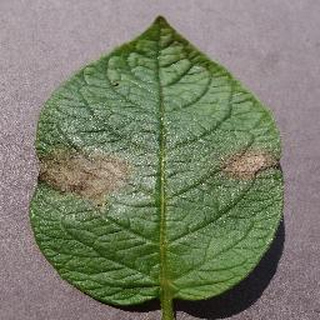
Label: potato_late_blight